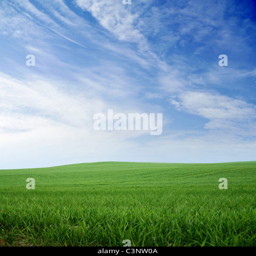
green grass on a hill and blue summer sky